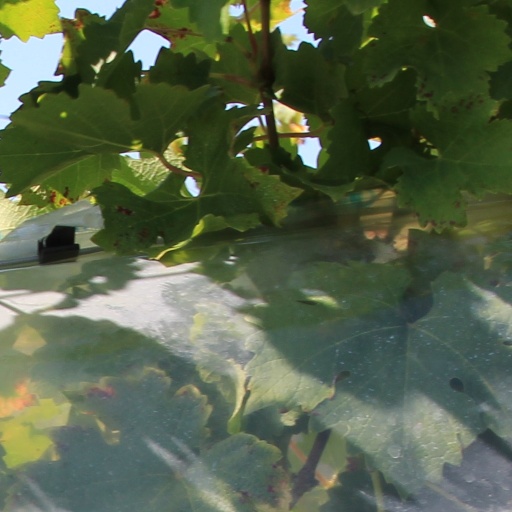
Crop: grape